George Coke

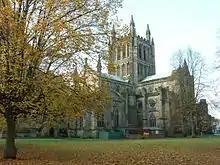
Hereford cathedral

Following his brother's elevation to high office in 1625, Coke was collated to the prebend of Finsbury on 19 January 1626, making him one of the canons of St Paul's Cathedral, and he was made a Doctor of Divinity in 1630. On 10 February 1633, Coke was consecrated Bishop of Bristol. In June 1635 he was instituted as rector of Maiden Newton, Dorset, to which he was presented by Martin White and Sir John Windham despite the opposition of Sir John Strangeways who believed the advowson was his. In July 1636 he was translated to Hereford, resigning Bygrave and his prebendary. The appointments to both Bristol and Hereford seem to have had the support of the Archbishop of Canterbury, William Laud, but during Coke's time at Hereford, he was rebuked by Laud after Coke had appointed one of his own son's as Precentor of Hereford Cathedral. The son had been apprenticed but ran away to sea, seeing a severe storm as a sign from God, he then sought ordination from his father. Laud believed the son to have insufficient learning for a cathedral post. Coke replaced his own son with his nephew, Francis, son of Coke's eldest brother, Sir Francis. Coke bought the estate of Lower Moor in Herefordshire from Henry, 5th Earl of Worcester. This house was to remain in the Coke family until the 1930s.